Großen Buseck station

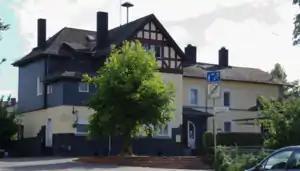
Großen-Buseck station

Großen Buseck is a station in Buseck in the German state of Hesse. The station is on the Vogelsberg Railway (Gießen–Fulda railway) and has two platforms.